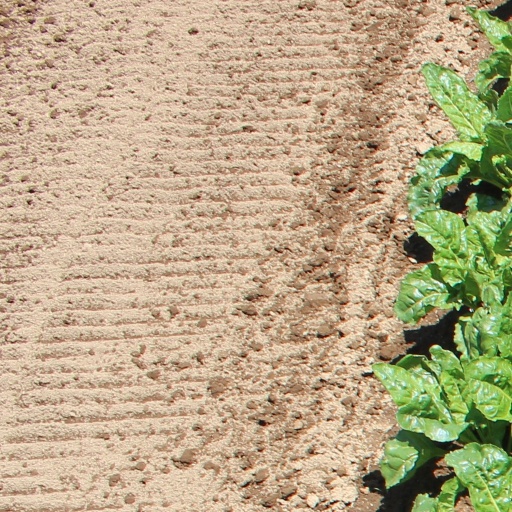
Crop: sugar beet